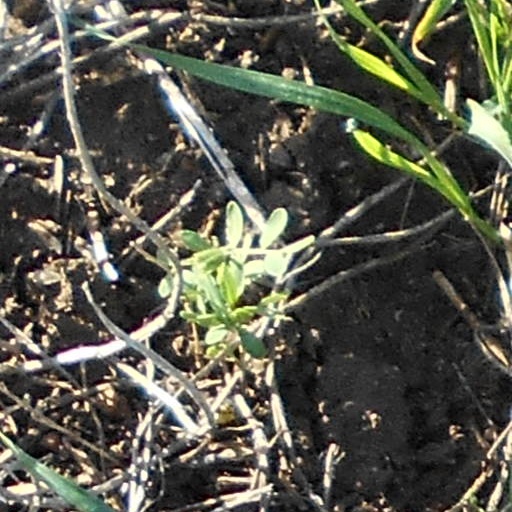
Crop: wheat